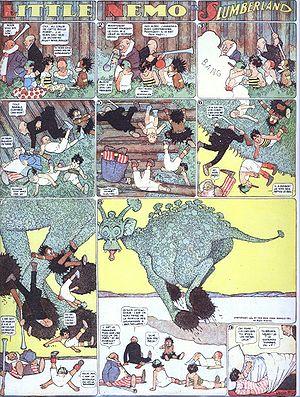
La fantasy [fɑ̃tazi], ou fantasie [fɑ̃tazi], est un genre littéraire présentant un ou plusieurs éléments surnaturels qui relèvent souvent du mythe et qui sont souvent incarnés par l'irruption ou l'utilisation de la magie.